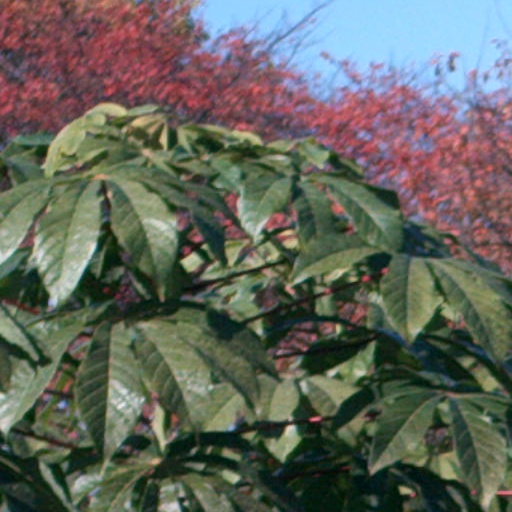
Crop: cassava